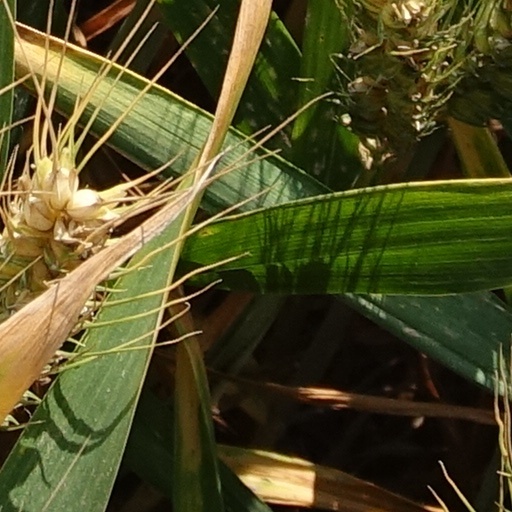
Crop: wheat